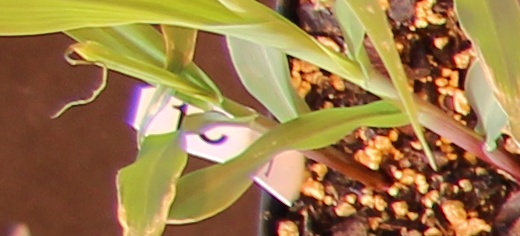
Label: Corn